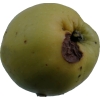
Label: Apple 13